The First Wave (film)

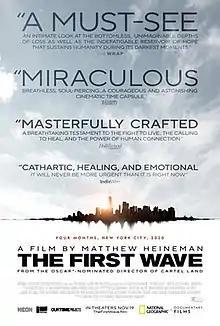
Theatrical release poster

The First Wave is a 2021 American documentary film, directed and produced by Matthew Heineman. The film follows a hospital in New York City, as it battles the COVID-19 pandemic. Alex Gibney serves as an executive producer.